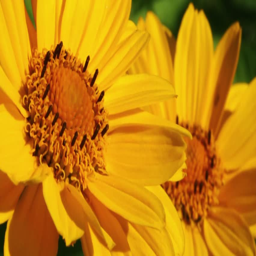
bee to jump on a yellow flower and fly away